First Mongol invasion of Burma

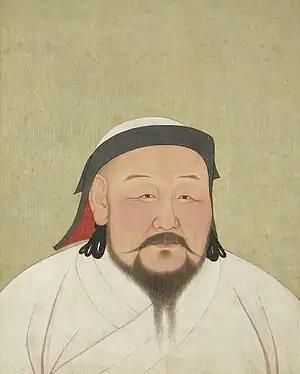
Kublai Khan, founder and first emperor of the Yuan dynasty

The invasion began on 22 September 1283. Prince Sangqudar was the commander-in-chief of the invasion force; his deputies were Vice Governor Taipn, and commander Yagan Tegin. The Mongol armies marched to the border in two columns. One column advanced along the Taping River using over 200 boats; the other proceeded by land and joined the first column at the Burmese fort at Ngasaunggyan. The Burmese chronicles report an overwhelming number of Mongol forces laying siege to the fort although their numbers are greatly exaggerated. (The chronicles say that the Burmese army numbered 400,000 men while the Mongol army numbered 20 million men and 6 million horses.) The Burmese withstood the siege for over two months but the fort fell on 3 December 1283.